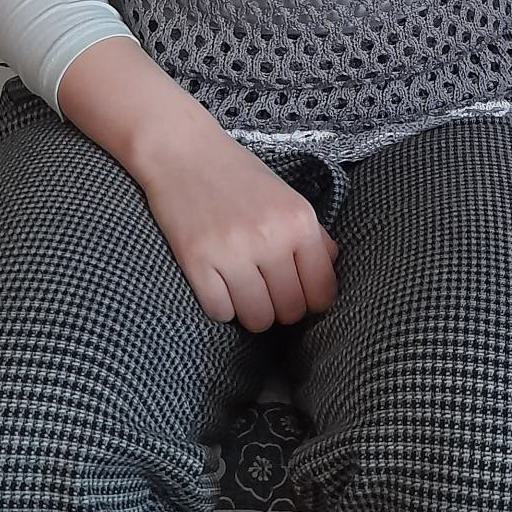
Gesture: no_gesture